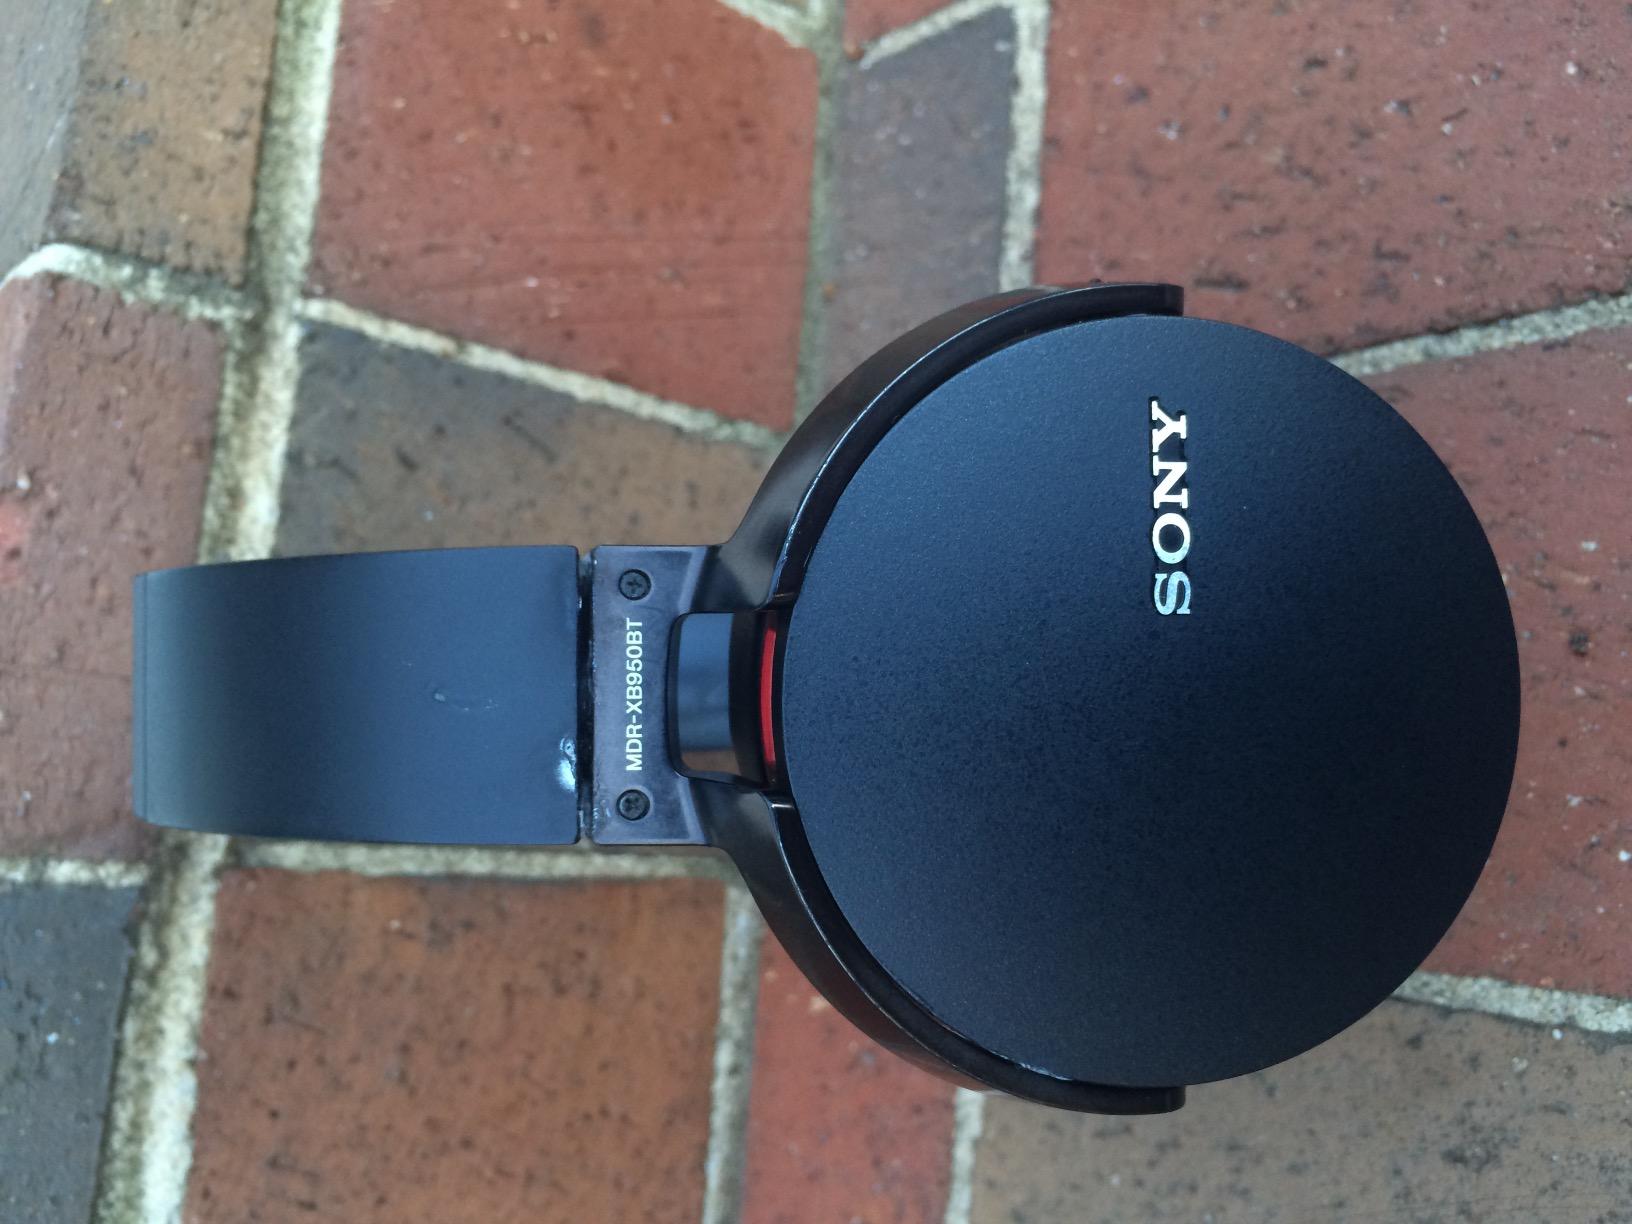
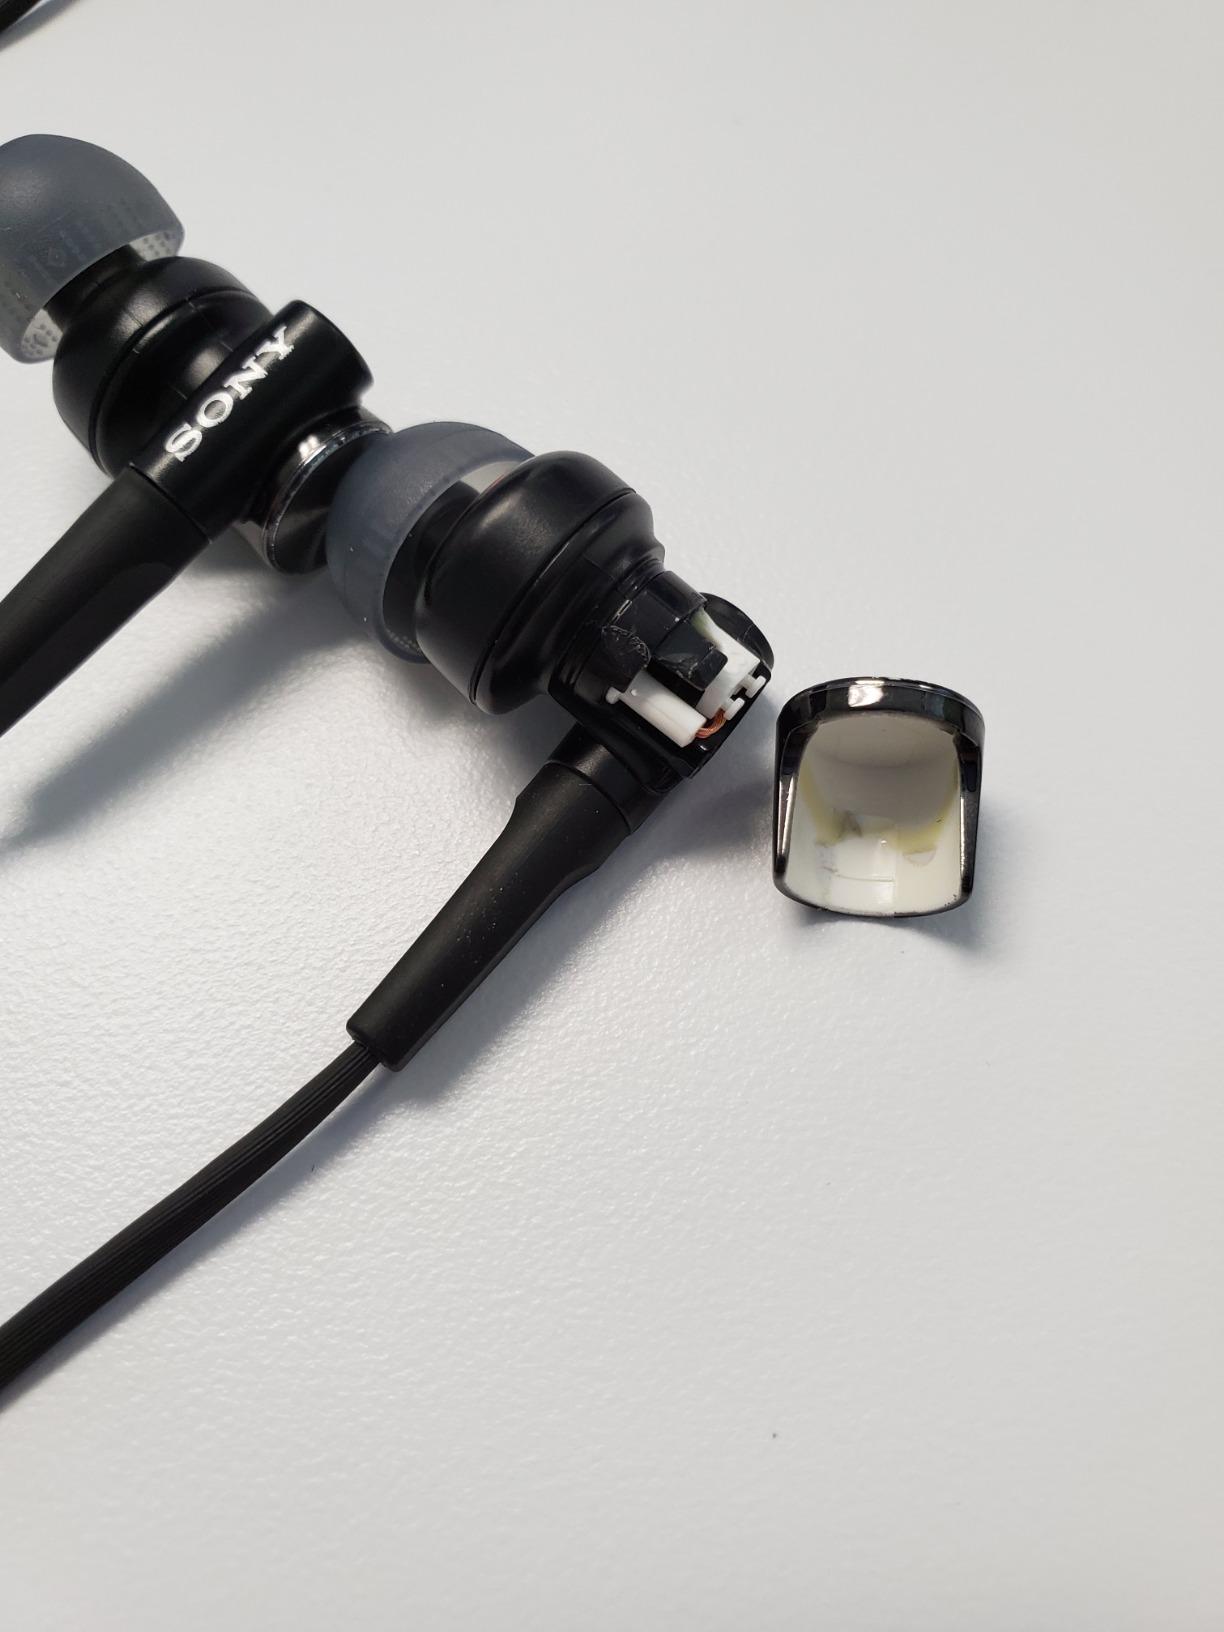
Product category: headphones
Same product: no